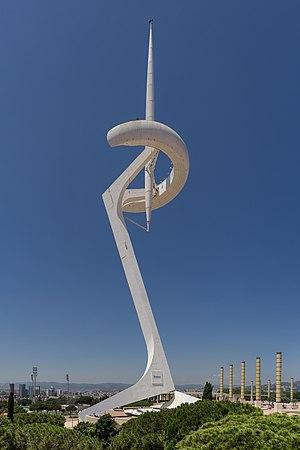
La tour de télécommunications de Montjuïc, populairement appelée torre Calatrava ou encore torre Telefónica, est une tour de télécommunications située dans le Parc Olympique, dans le quartier de Montjuïc, à Barcelone.